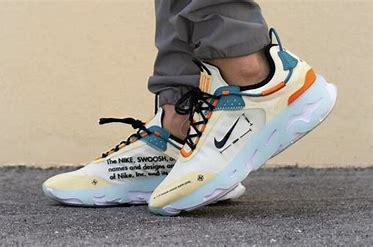
Brand: Nike
Model: React Live